Vinland Grange Hall

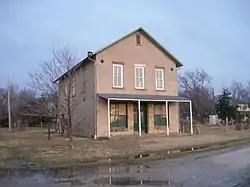
Vinland Grange Hall

Vinland Grange Hall, in Vinland, Kansas, United States, was built in 1884. It historically served as a meeting hall and as a business. It was listed, for its architecture, on the National Register of Historic Places in 2000.